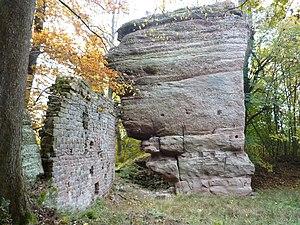
Château du Wachelheim, Bas-Rhin, France. Côté Sud.
Le château d'Ochsenstein est un château fort en ruines situé dans la commune française de Reinhardsmunster, dans le département du Bas-Rhin. Il était le fief de la Maison d'Ochsenstein, une puissante famille de l'Alsace médiévale.